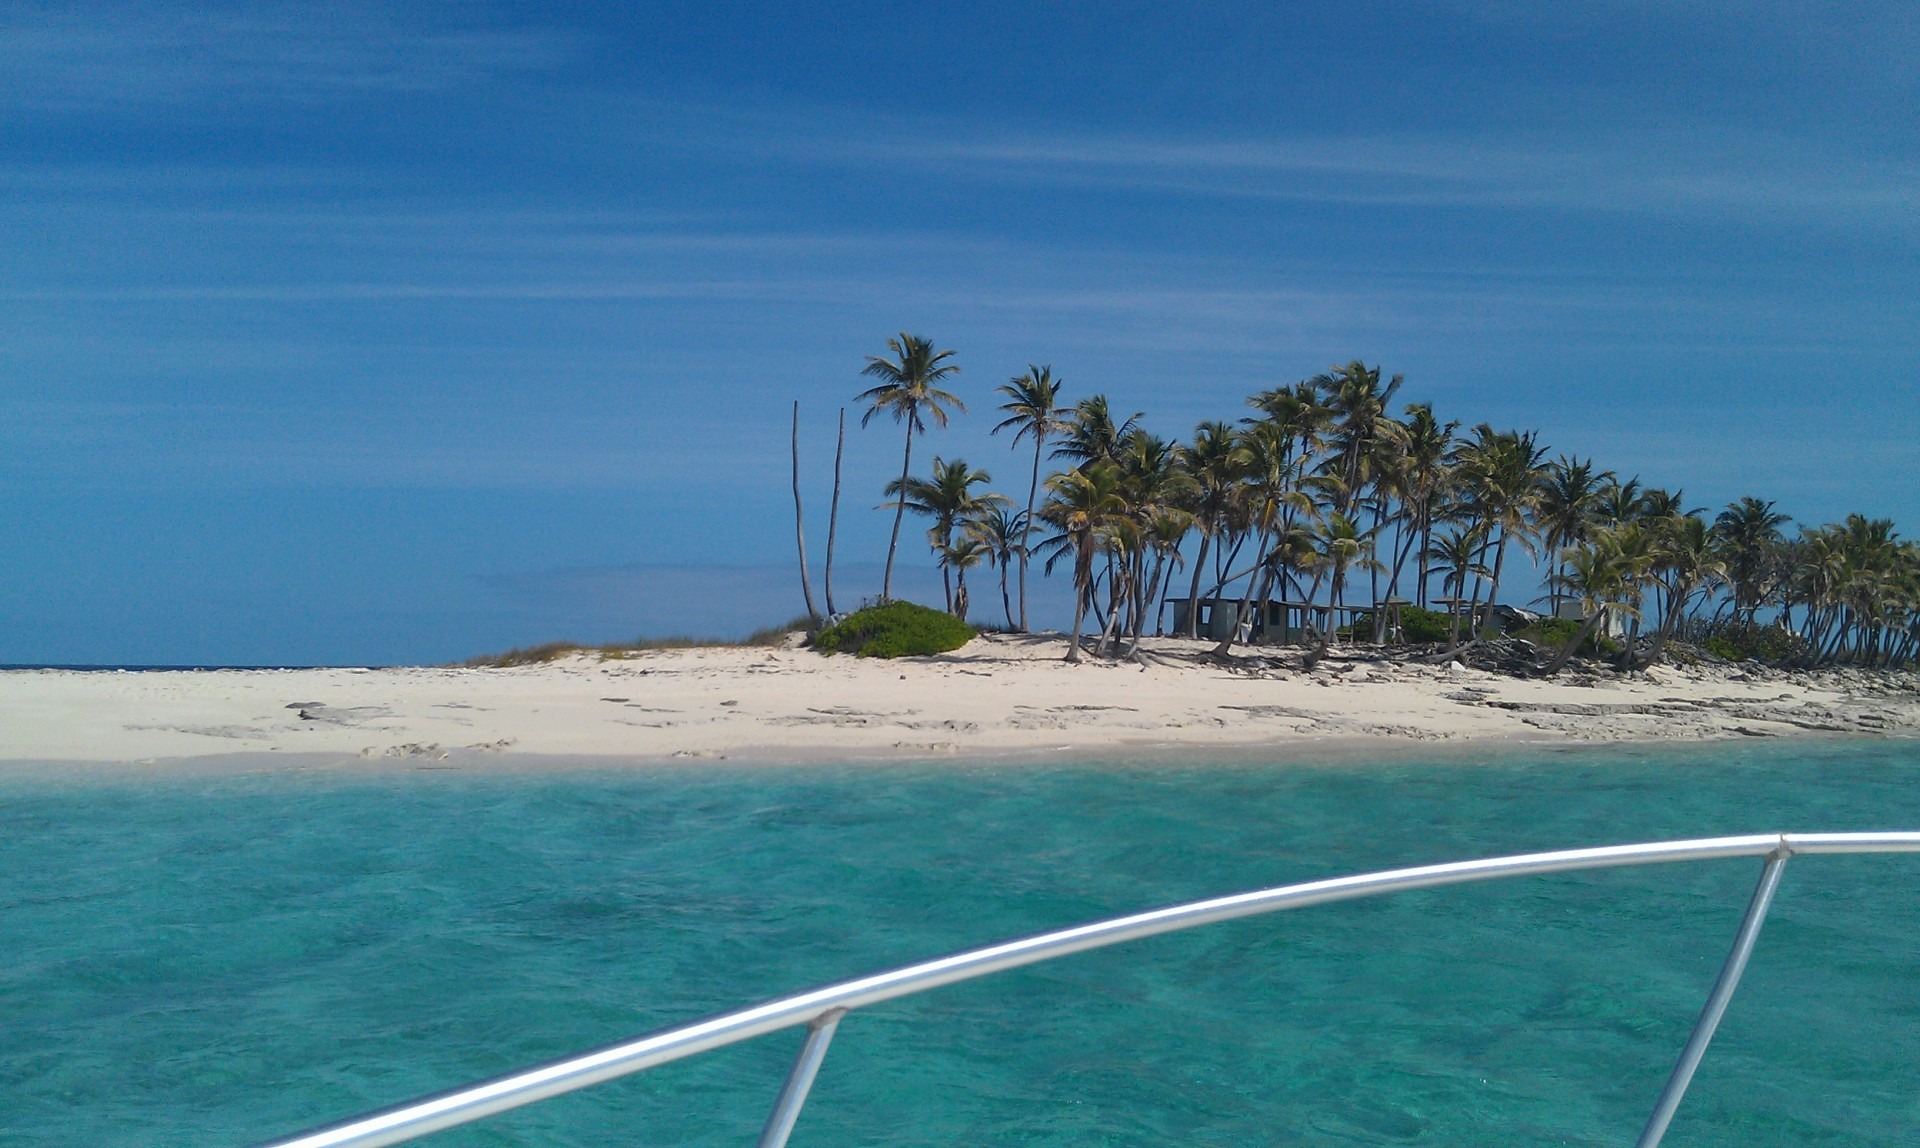
beach, sea, coast, ocean, shore, vacation, tropical, lagoon, bay, island, lonely, body of water, bahamas, caribbean, cape, islet, landform, cay, atoll